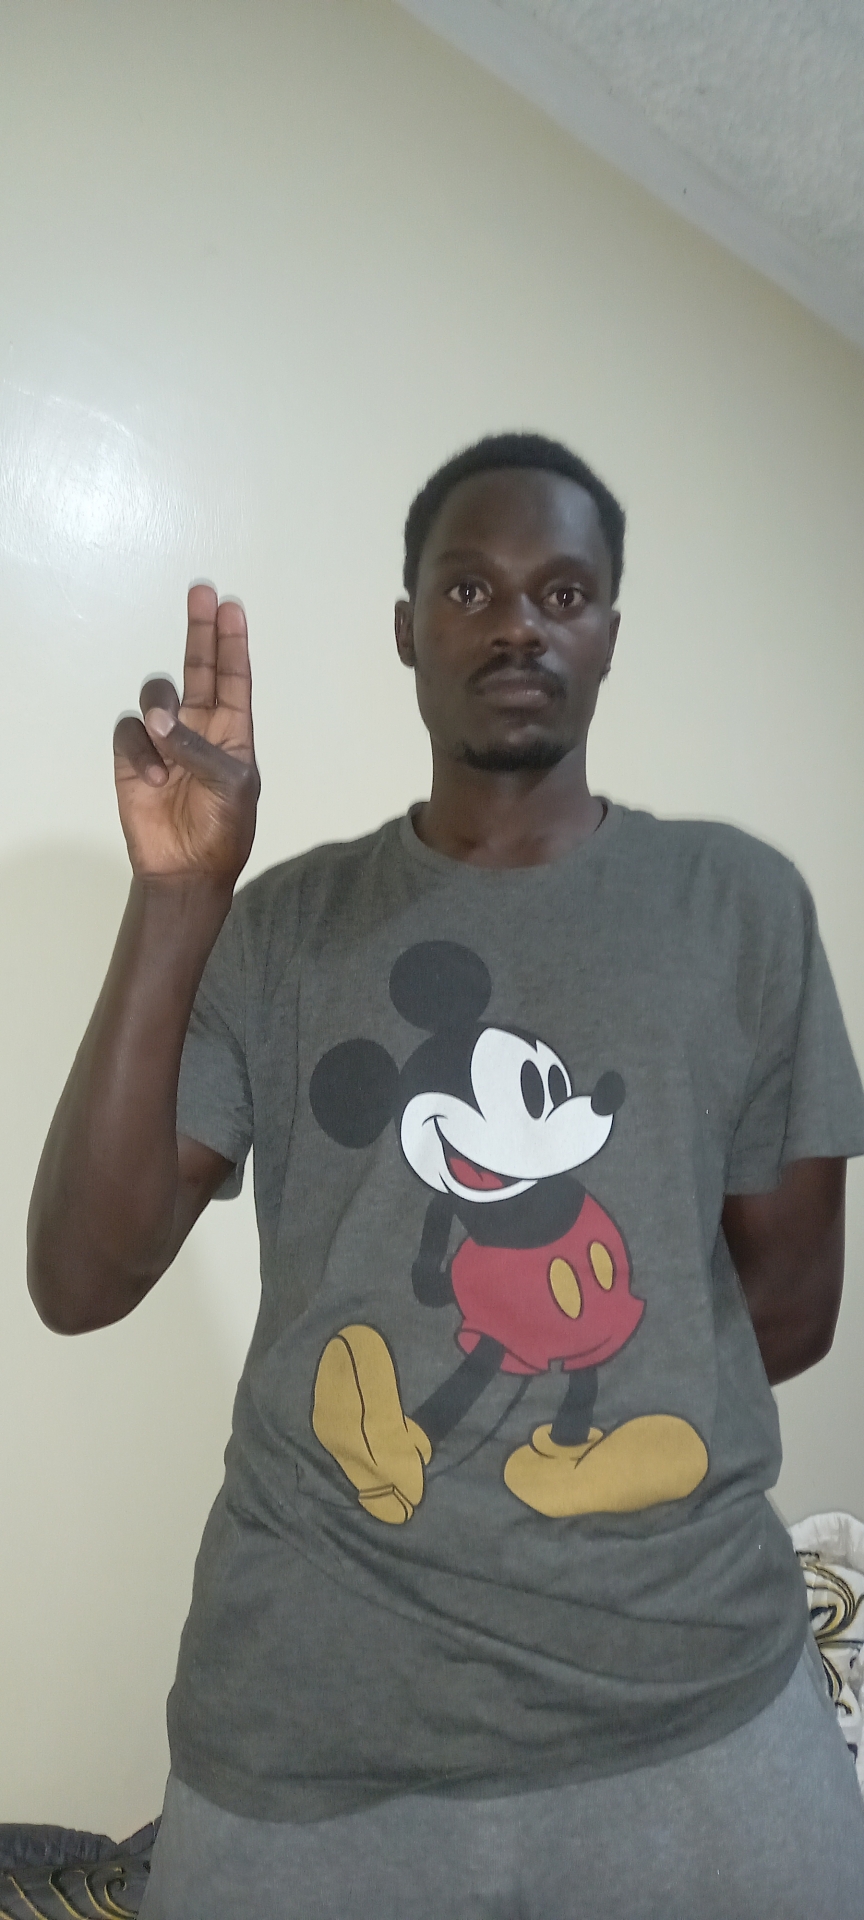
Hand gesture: two_up